South African Airways Flight 295

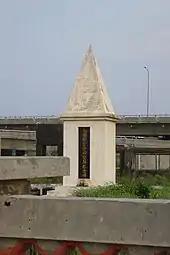
The cenotaph of the South African Airways 295 accident, located near Taiwan Taoyuan International Airport. The cenotaph reads South African Airways Air Disaster Cenotaph (Hanyu Pinyin: "Nánfēi Hángkōng Gōngsī Kōngnàn Jìnìanbēi", literally South African Airways Air Disaster Memorial Stone)

In January 1992, the journal of the Royal Aeronautical Society (RAeS) reported that the inquiry into the in-flight fire that destroyed Flight 295 might be reopened because SAA had allegedly confirmed that its passenger jets had carried cargo for Armscor, a South African arms manufacturer. The RAeS journal, "Aerospace", asserted: "It is known that the crew and passengers were overcome by a main deck cargo fire, and the ignition of missile rocket fuel is one cause now under suspicion." A complaint against the newspaper that first published the allegations, "Weekend Star", was lodged by Armscor.